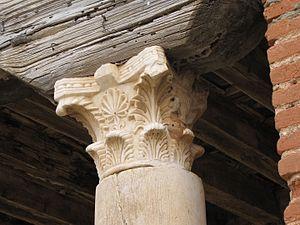
San Román de Hornija est une commune de la province de Valladolid dans la communauté autonome de Castille-et-León en Espagne.